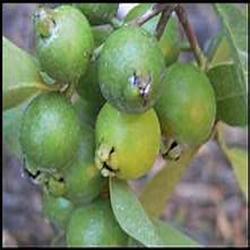
Label: Guava